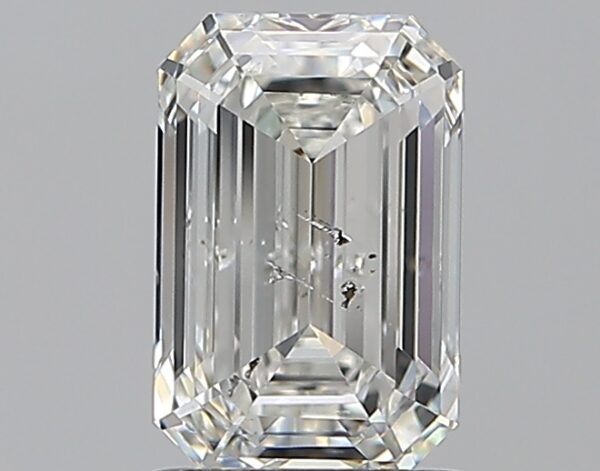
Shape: emerald
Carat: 1.51
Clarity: SI2
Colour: H
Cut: EX
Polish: EX
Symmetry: EX
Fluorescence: F
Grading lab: GIA
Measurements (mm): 7.94 x 5.2 x 3.47